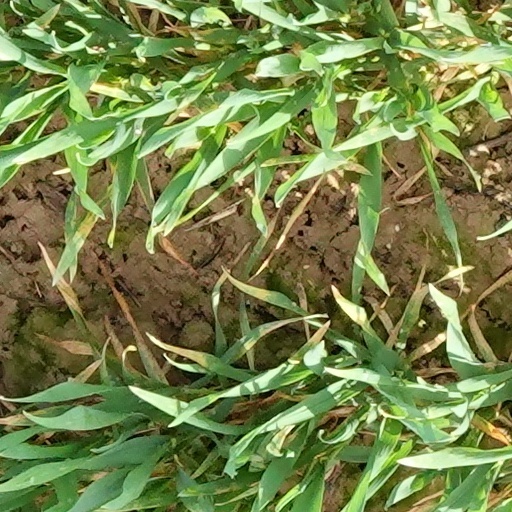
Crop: wheat